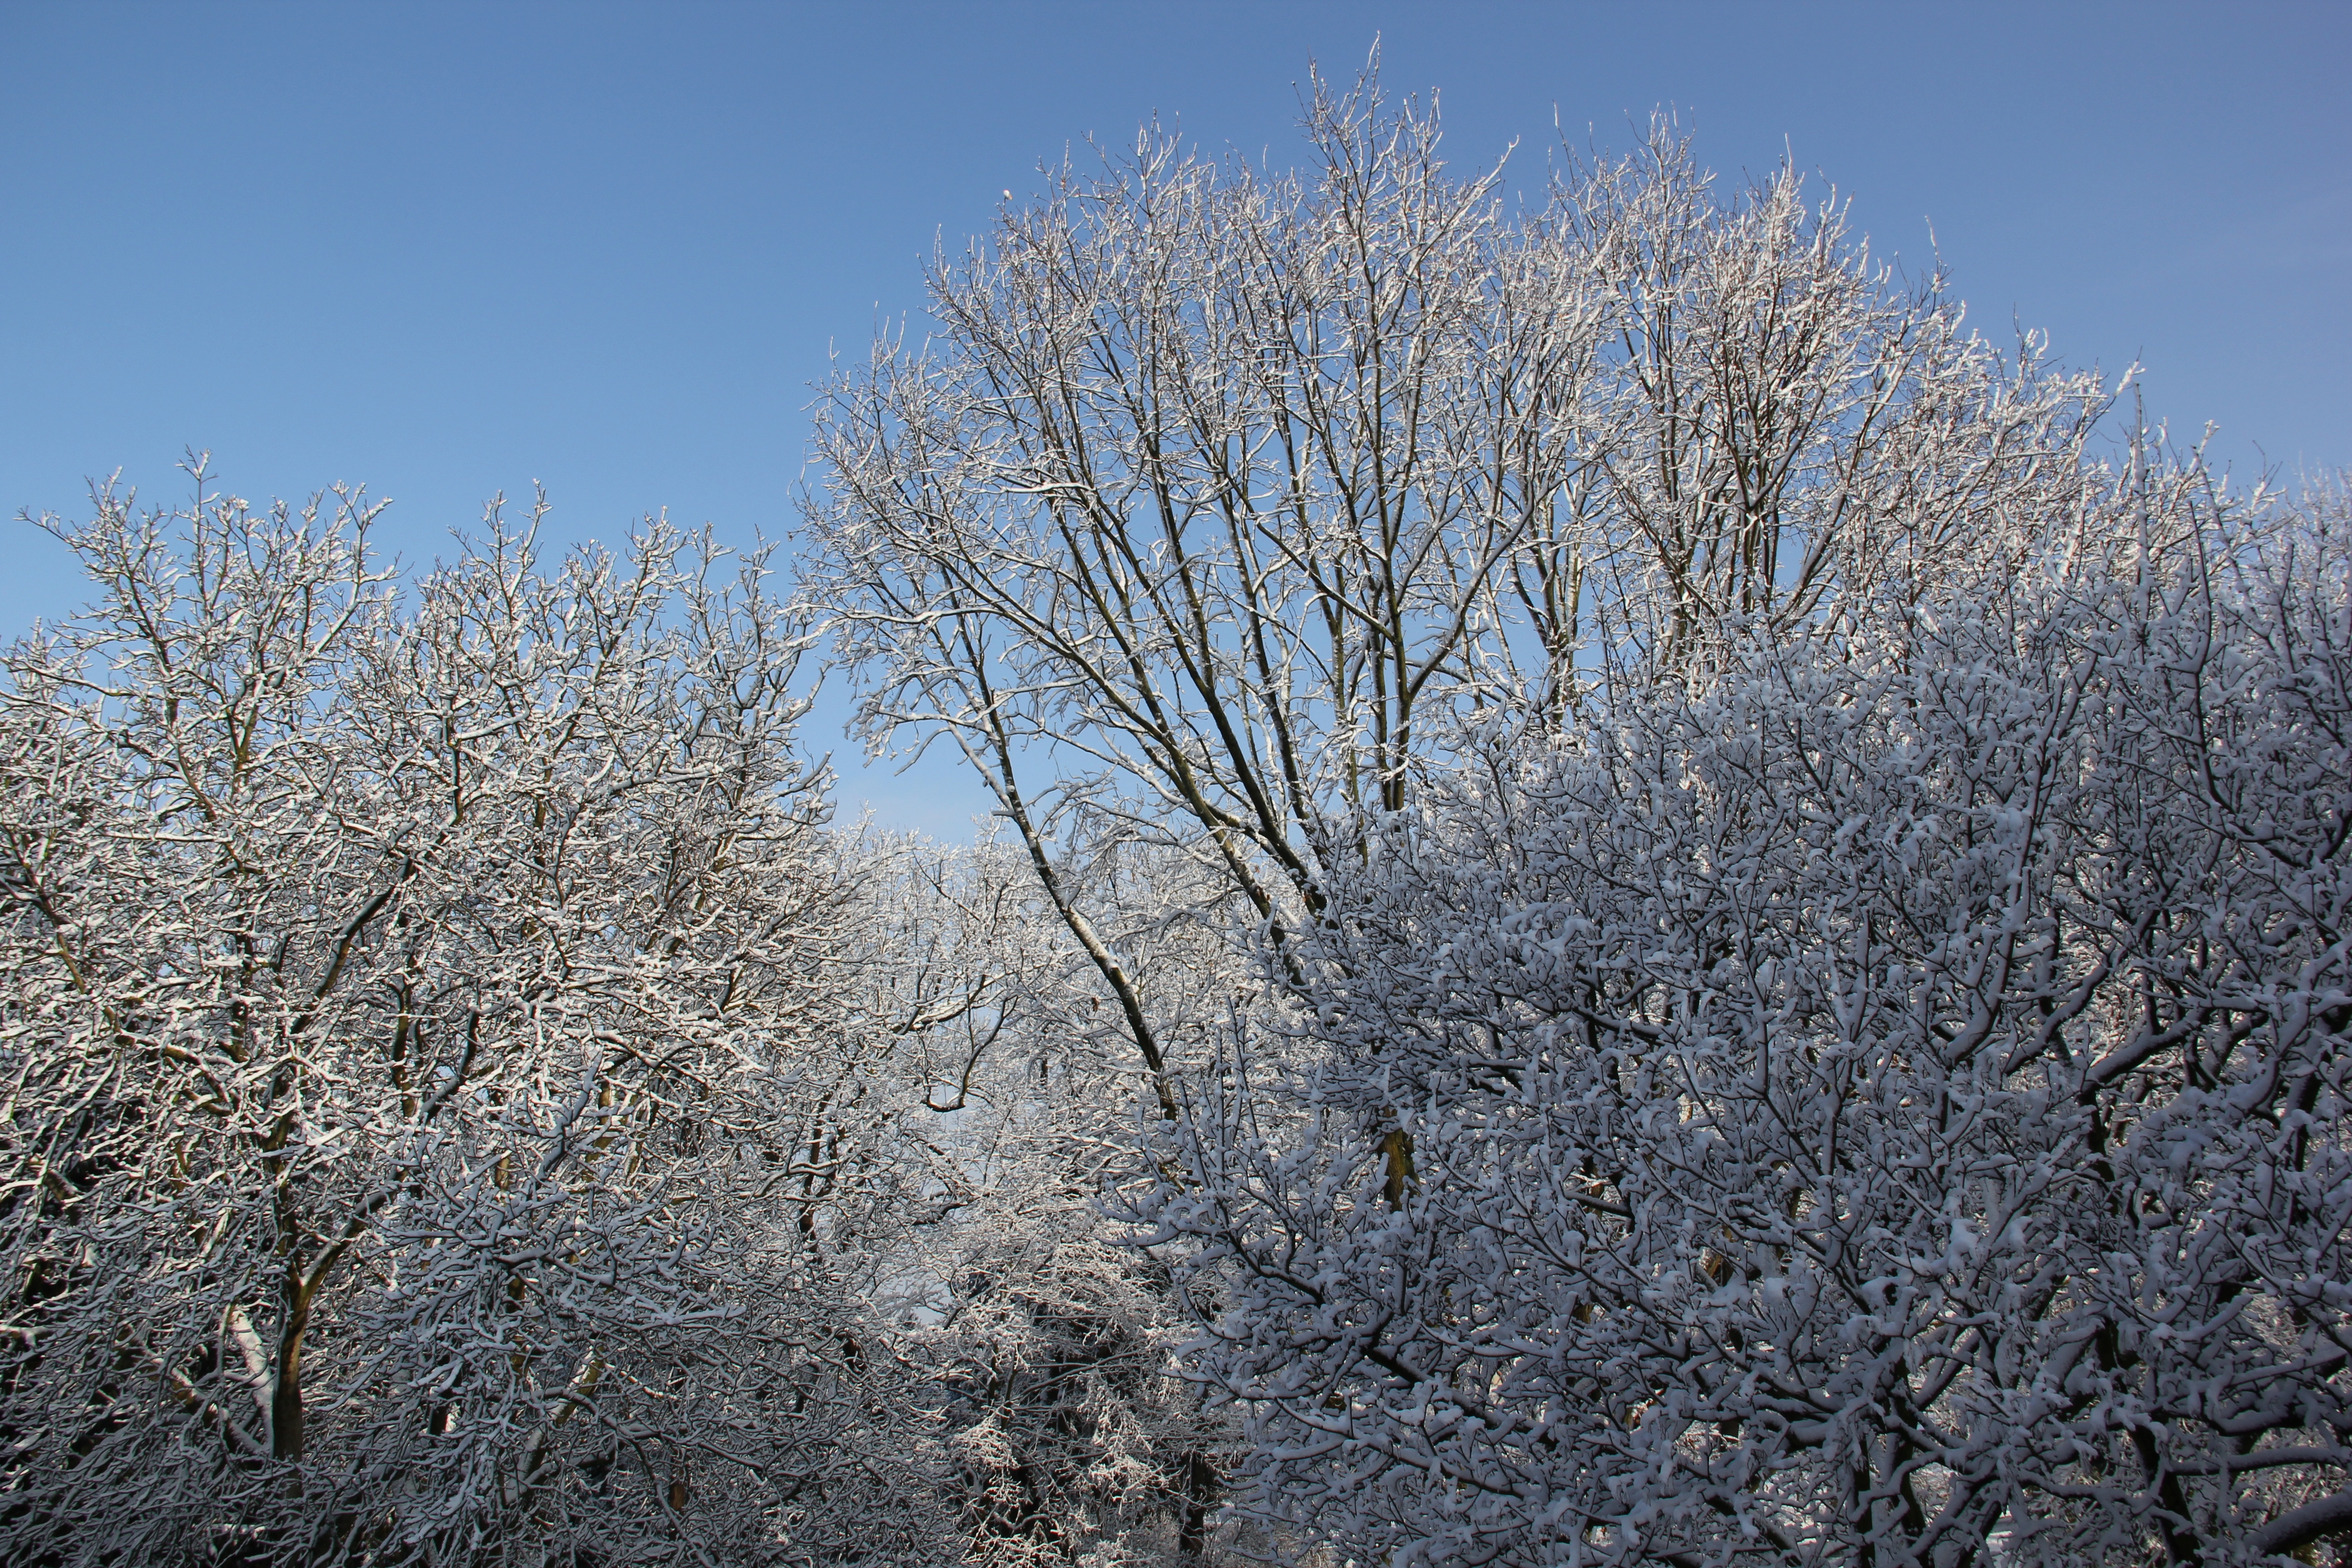
landscape, tree, nature, forest, branch, blossom, snow, winter, plant, sky, leaf, flower, frost, ice, spring, park, weather, season, trees, freezing, woody plant